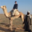
Label: camel